Parham, Suffolk

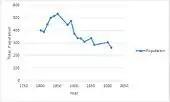

The primary religion in Parham is the Church of England, with this being the confession of the parish church. As of 2001, 245 people identified as Christian, however, by the 2011 census this had decreased to just 171, there has also been a decline between 2001 and 2011 in those who identify as either other, from 3 to 1, and those who do not state their religion, from 31 down to 19. In contrast, the number identifying as no religion has increased from 28 to 71 between 2011 and 2011.